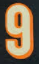
Number: 9